2023 Israeli judicial reform

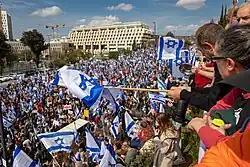
Demonstrators against the judicial reform in Jerusalem, 13 February 2023

The 2023 Israeli judicial reform is a set of five changes to the judicial system and the balance of powers in Israel that were proposed in January 2023. The intent of the measures is to curb the judiciary's influence over lawmaking and public policy by limiting the Supreme Court's power to exercise judicial review, granting the government control over judicial appointments and limiting the authority of its legal advisors. The effort was led by Yariv Levin (Deputy Prime Minister and Minister of Justice) and Simcha Rothman (Chair of the Knesset's Constitution, Law and Justice Committee).